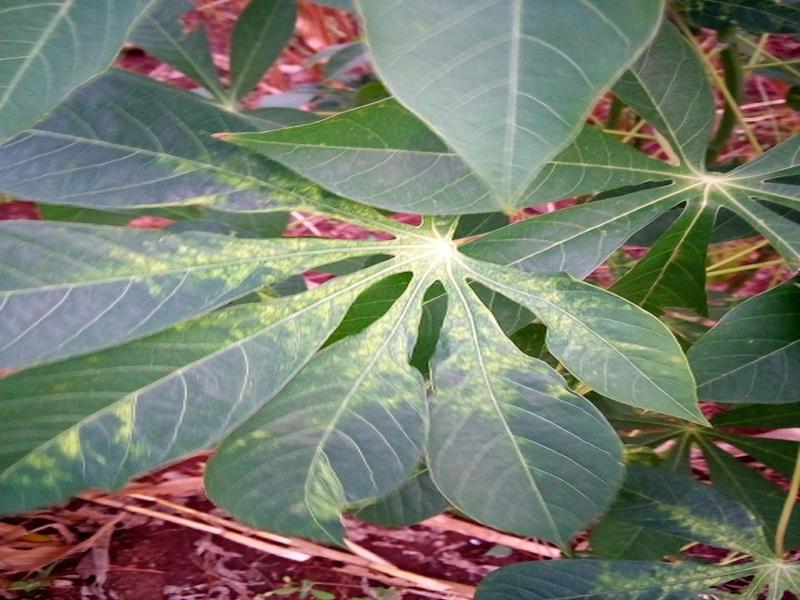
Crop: cassava
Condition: mosaic_disease